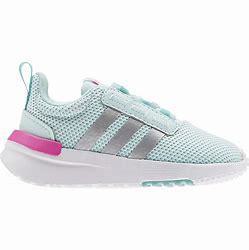
Brand: Adidas
Model: Racer TR21